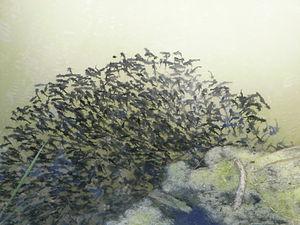
Alevins groupés du poisson chat nord américain Ameiurus melasintroduit en Europe, ici en France dans le Canal du Mignon traversant le Marais Poitevin (France).
Le poisson-chat commun, appelé aussi chat ou greffier Barbicho, est une espèce de poissons-chats de la famille des Ictaluridés d'origine américaine, mais aujourd'hui répandu en Europe suite à des introductions.
Le poisson-chat commun, appelé aussi chat ou greffier Barbicho, est une espèce de poissons-chats de la famille des Ictaluridés d'origine américaine, mais aujourd'hui répandu en Europe suite à des introductions.